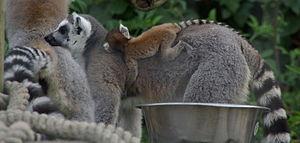
catta
Le Parc zoo du Reynou est un parc zoologique situé dans le département de la Haute-Vienne, dans la commune du Vigen. Le parc s'étend sur plus de 60 hectares et compte plus de 600 animaux de plus de 130 espèces différentes. Il a ouvert ses portes le 1ᵉʳ juillet 1997 et présente des espèces très variées allant des ouistitis pygmées, le plus petit singe du monde, jusqu'aux girafes de Rothschild, en passant par de nombreuses espèces de fauves et d'oiseaux.